José Mourinho

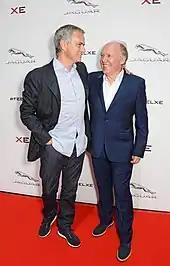
Mourinho as a guest of Jaguar at the 2014 launch of the Jaguar XE in London

In his second transfer window at Roma to prepare for the 2022–23 season, due to UEFA's Financial Fair Play regulations, the club only spent €7 million in the market with incomings players being signed by free transfers and loans, including Turkish defender Zeki Çelik from Lille, the Serbians Nemanja Matić and Mile Svilar, and Italian striker Andrea Belotti on free transfers, and Dutch midfielder Georginio Wijnaldum on loan from Paris Saint-Germain. The most notable signing of Roma's transfer window was the acquisition of Argentine forward Paulo Dybala on a free transfer after his contract with Juventus had expired.